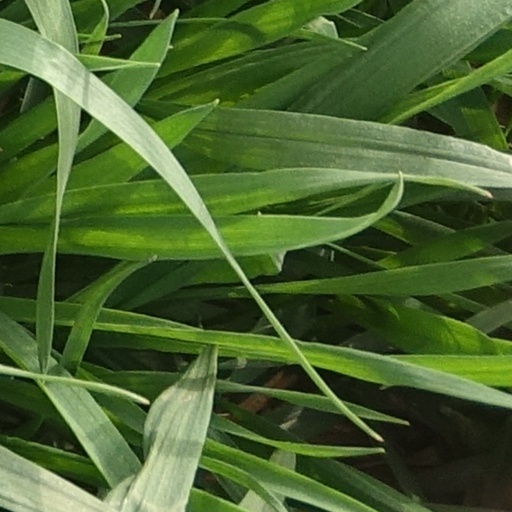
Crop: wheat